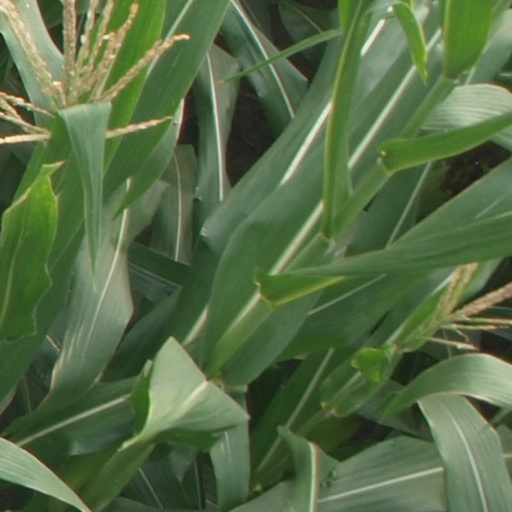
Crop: maize; corn